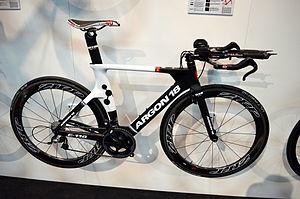
Argon 18 est une entreprise canadienne de fabrication de vélos fondée en 1989 à Montréal, au Québec. Le nom de la société provient de l’élément dont le numéro atomique est 18 sur le tableau périodique des éléments; l’argon est aussi l’un des six gaz nobles. Les appellations des vélos de l’entreprise sont quant à eux dérivés des autres éléments. Conçus avec des cadres en fibre de carbone ou en aluminium, les vélos sont distribués dans plus de 70 pays. Argon 18 commandite aussi des équipes cyclistes professionnelles, dont l’une prendra part au Tour de France 2015, et des triathlètes professionnels.